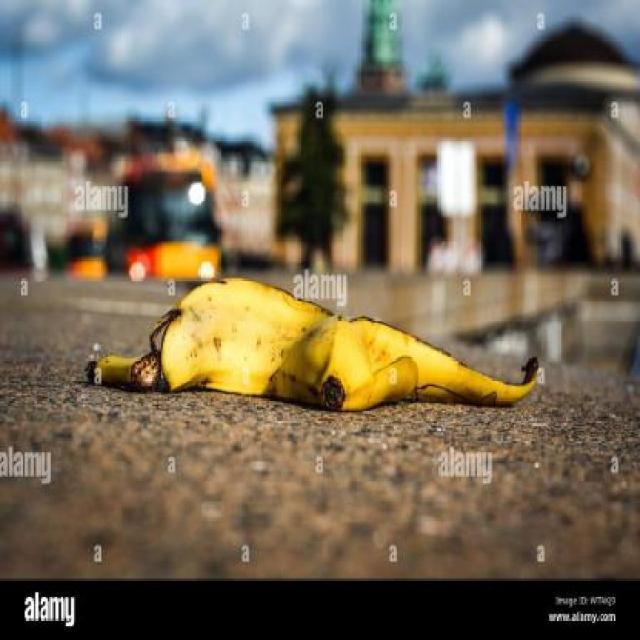
Label: bananas